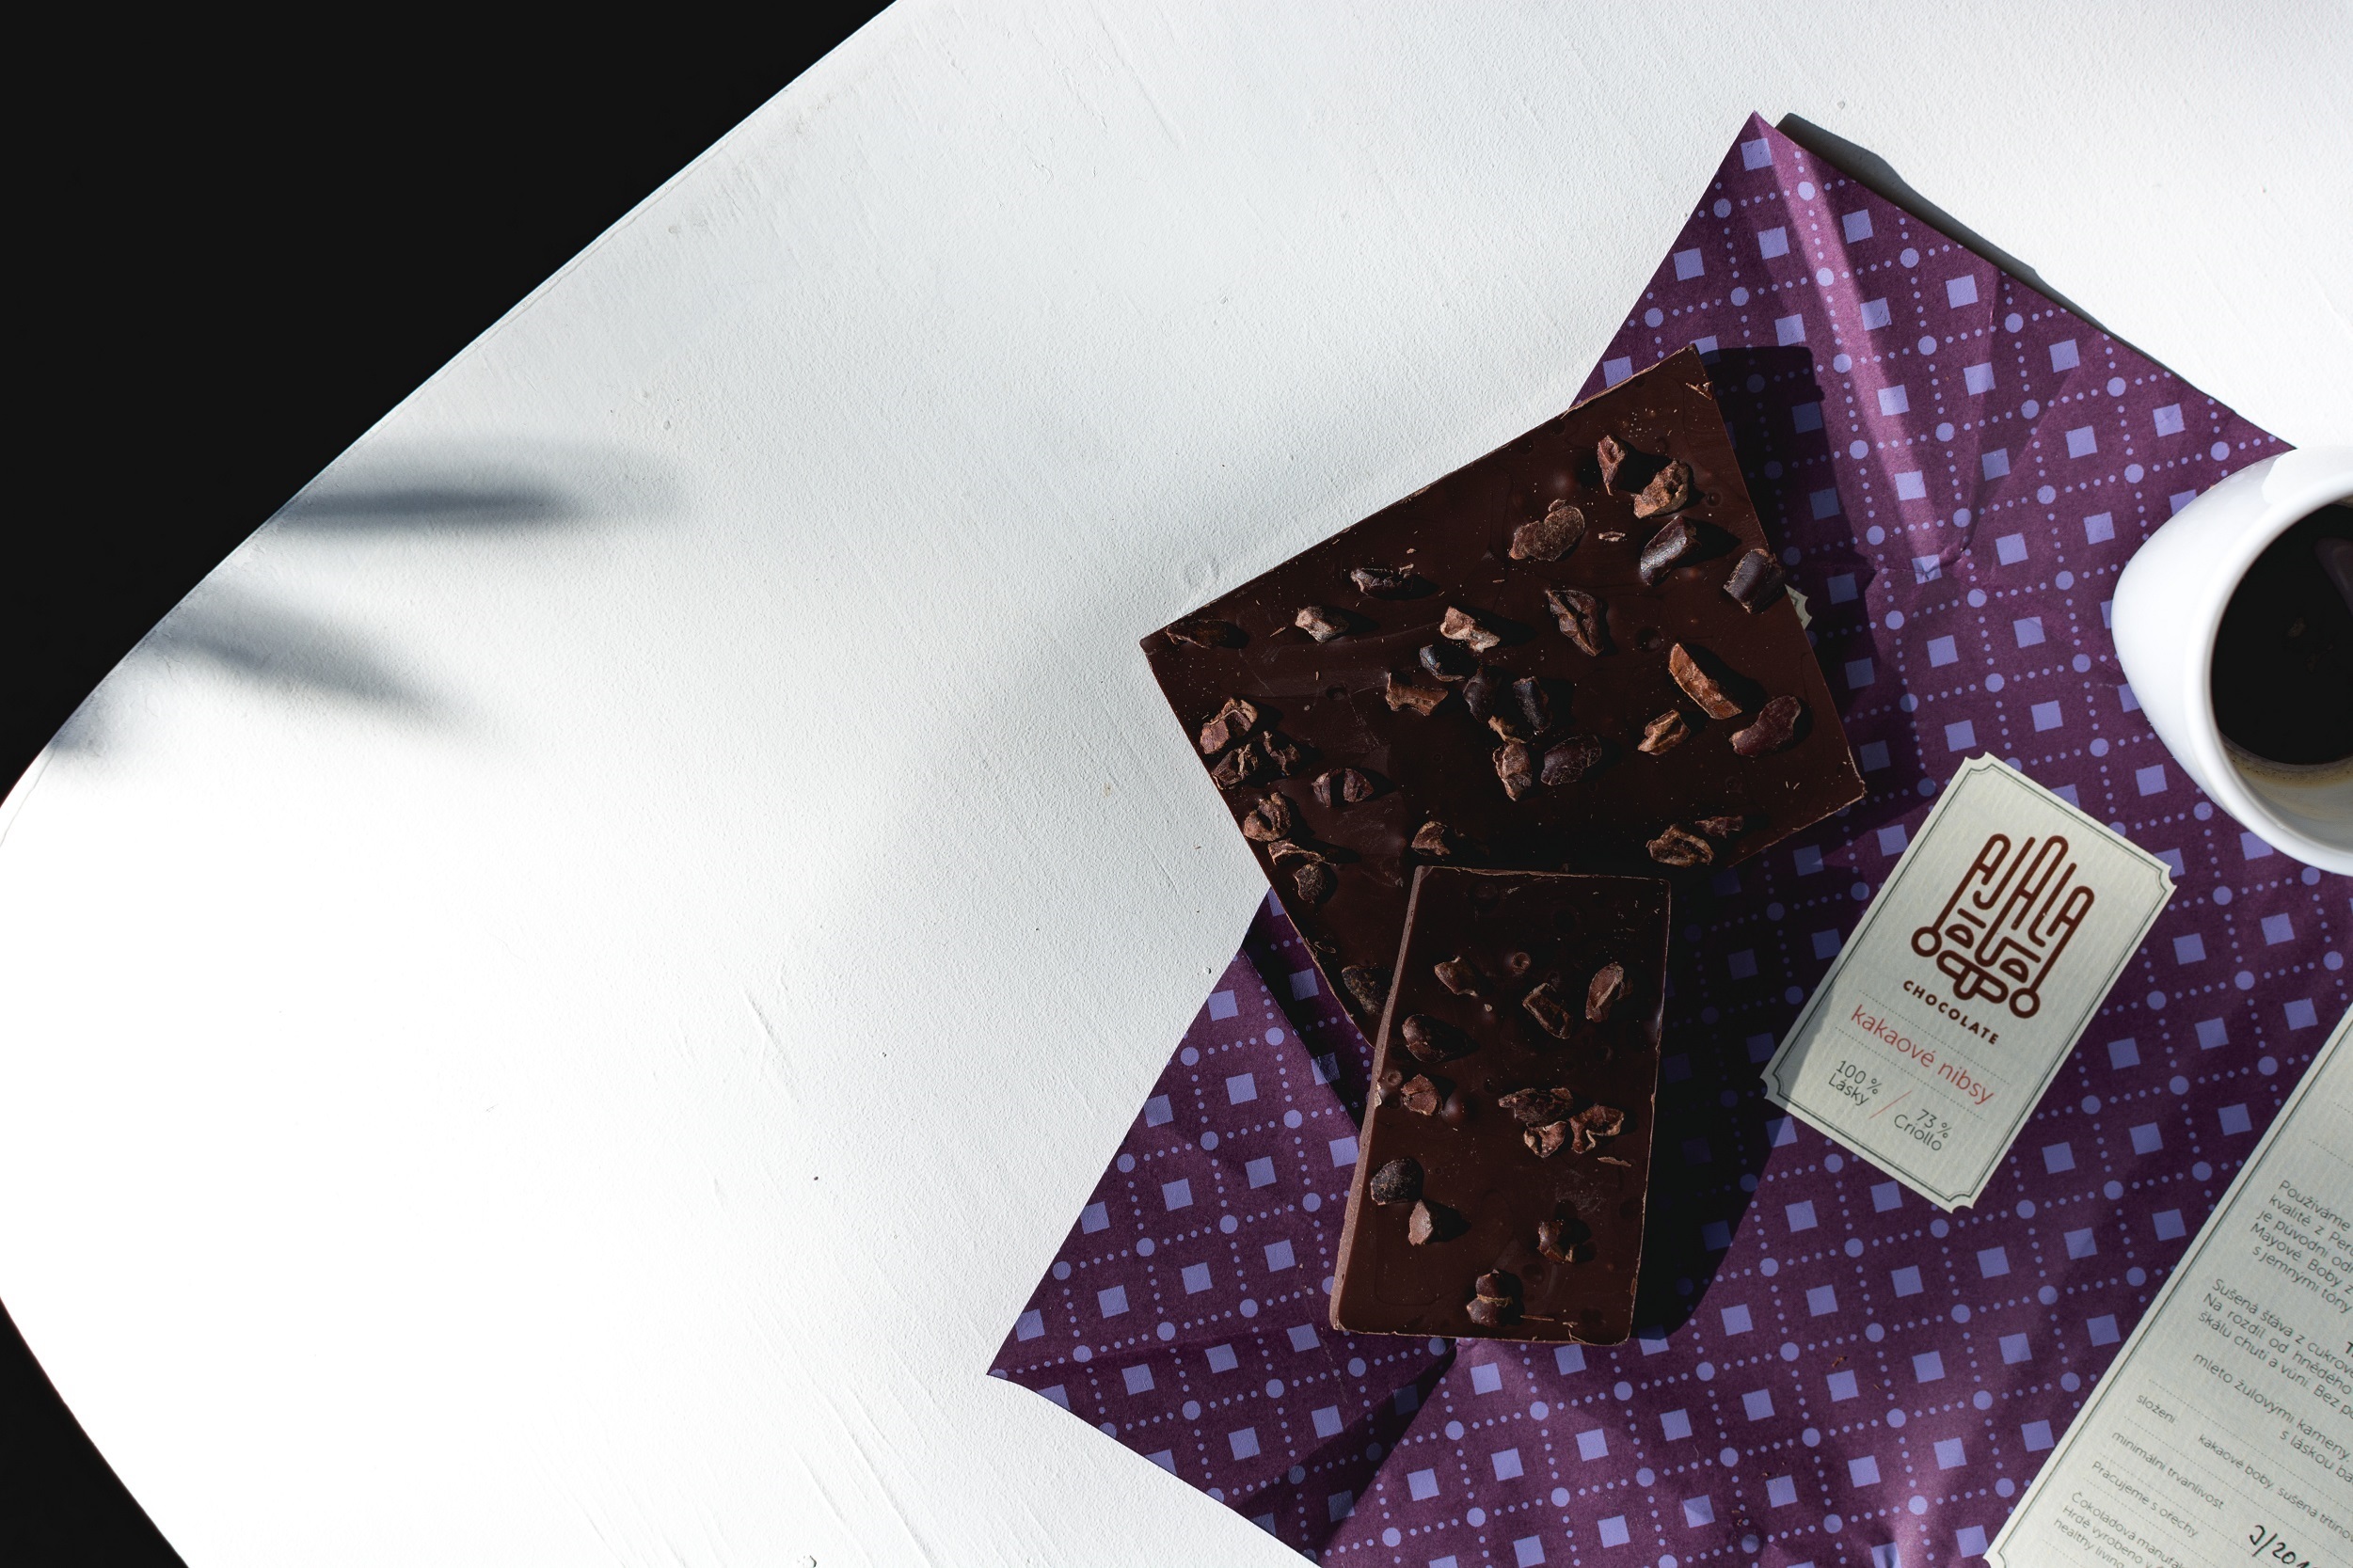
sweet, purple, dark, bar, pattern, food, chocolate, paper, delicious, material, brand, cocoa, textile, art, design, candy, confection, shape, wrapped